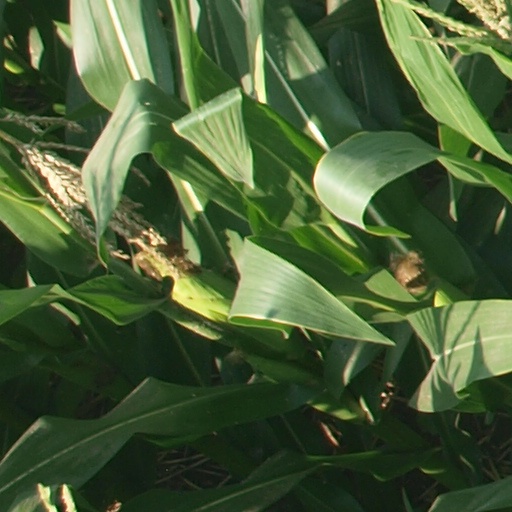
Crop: maize; corn